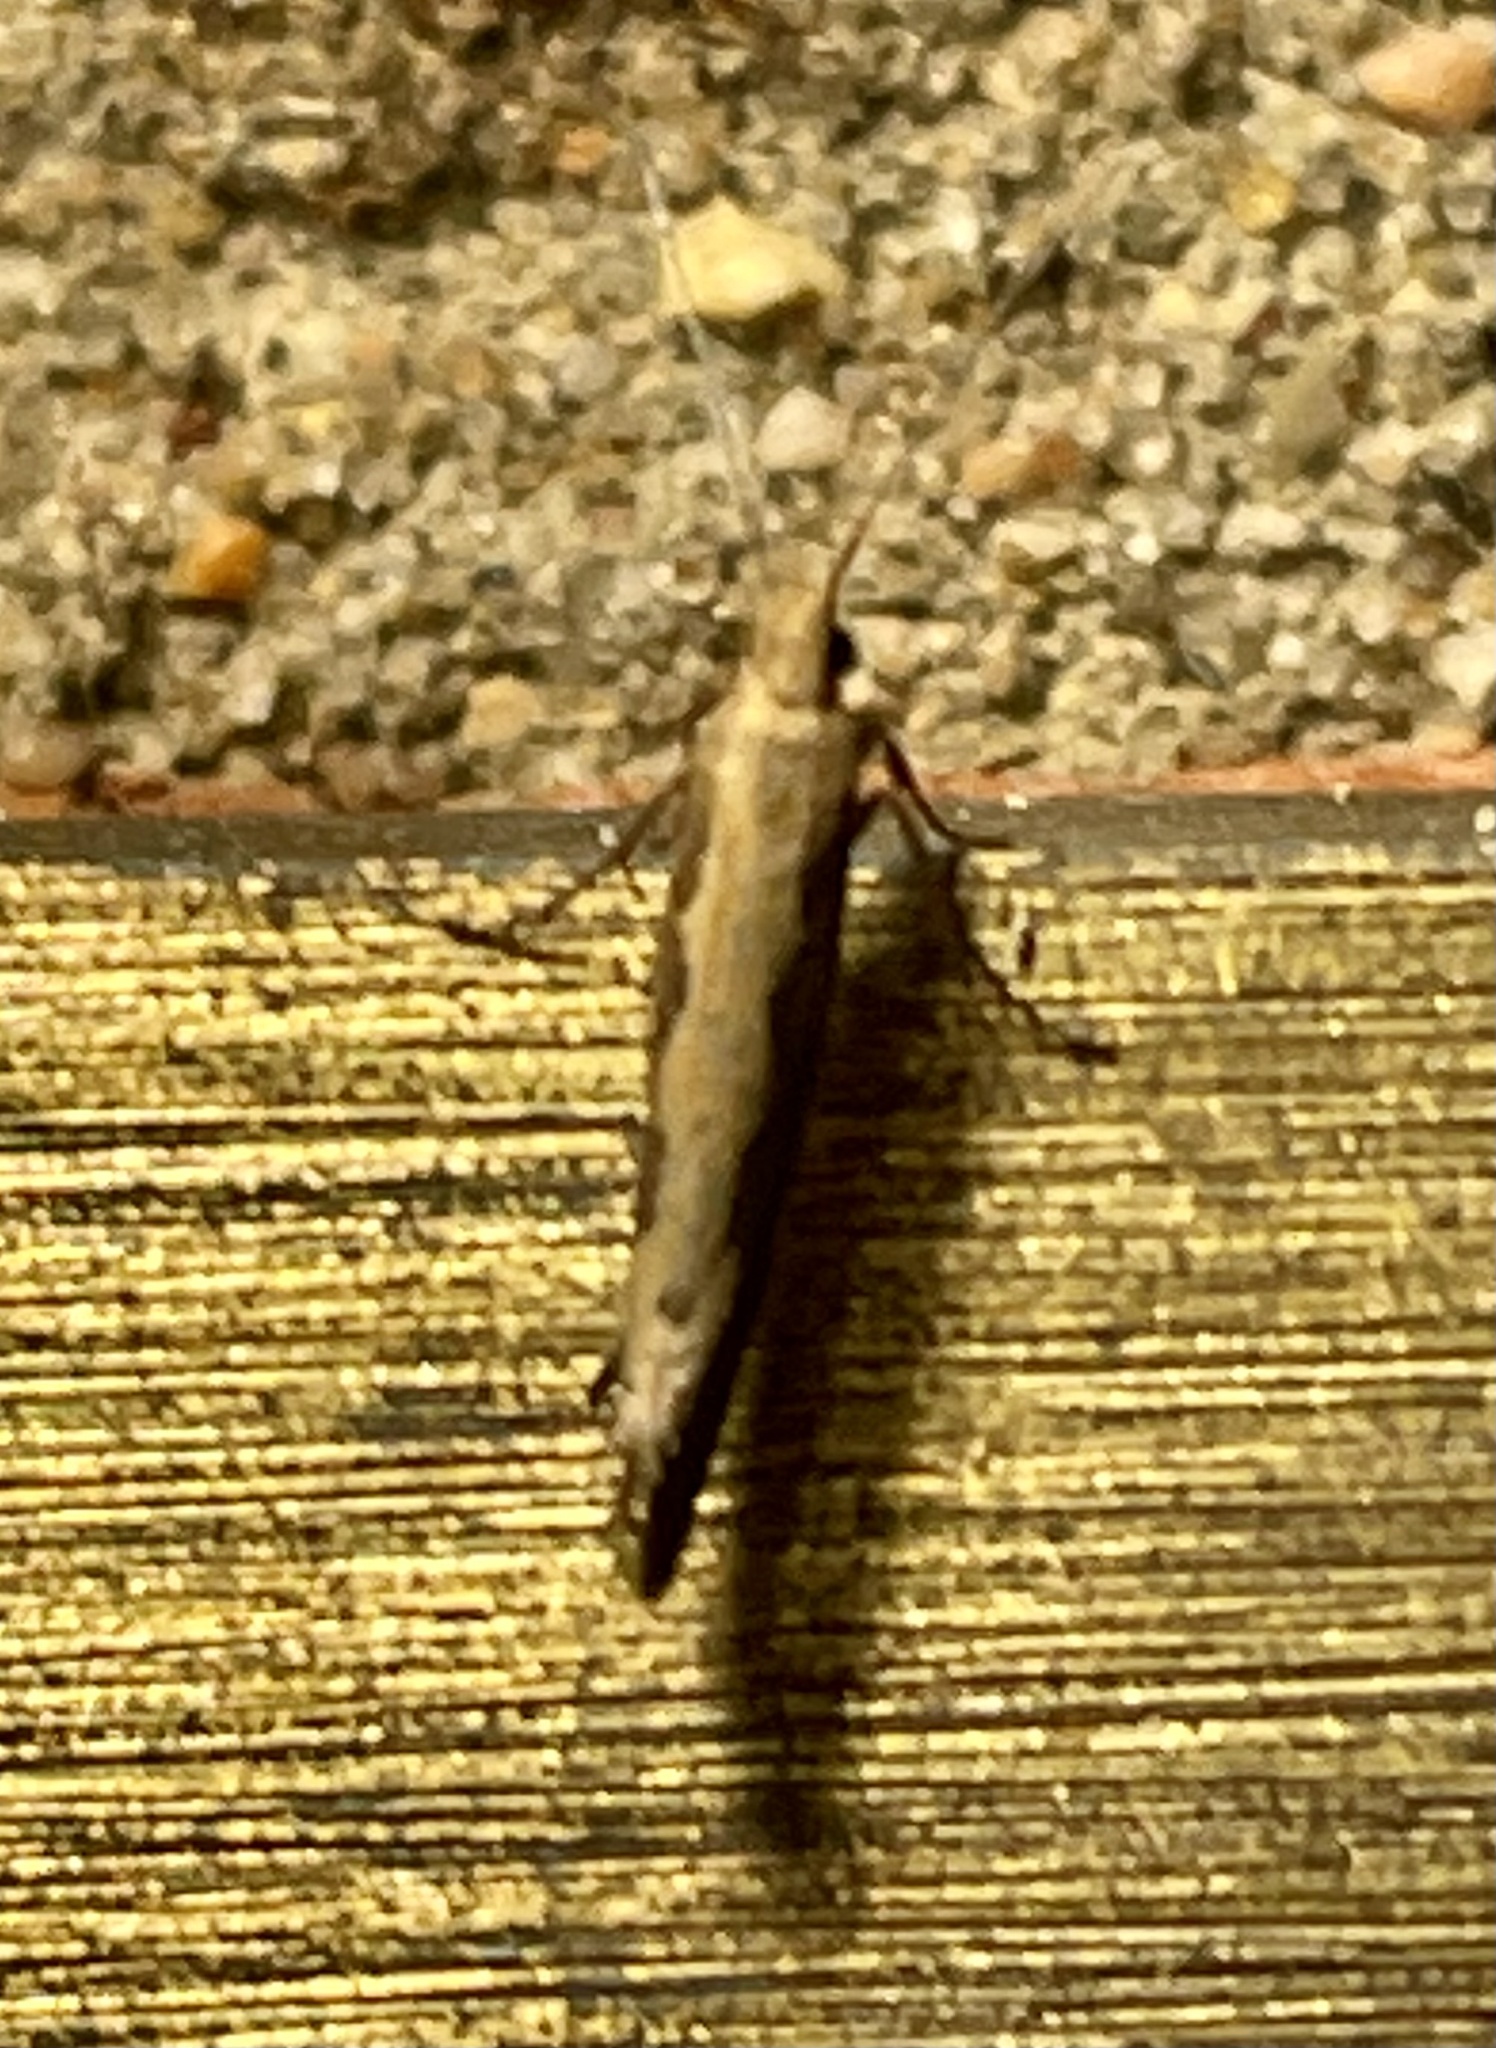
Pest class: diamondback_moth